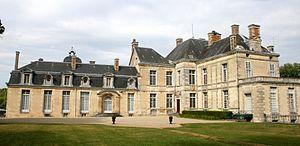
ce château a été habité par Voltaire et Mme du Châtelet entre 1734 et 1749
Le château de Cirey est situé dans la commune de Cirey-sur-Blaise, dans le département de la Haute-Marne.
Cirey-sur-Blaise est une commune française située dans le département de la Haute-Marne, en région Grand Est.